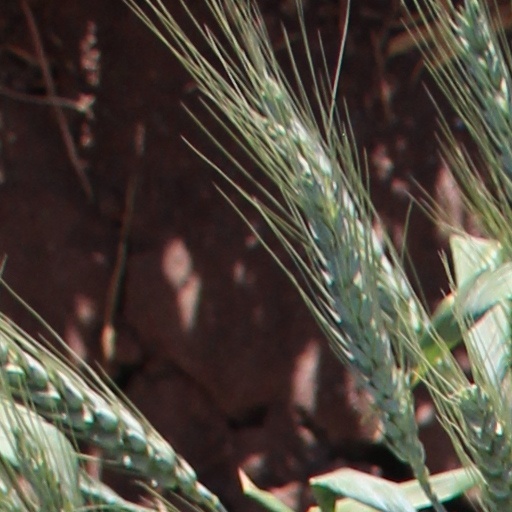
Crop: wheat